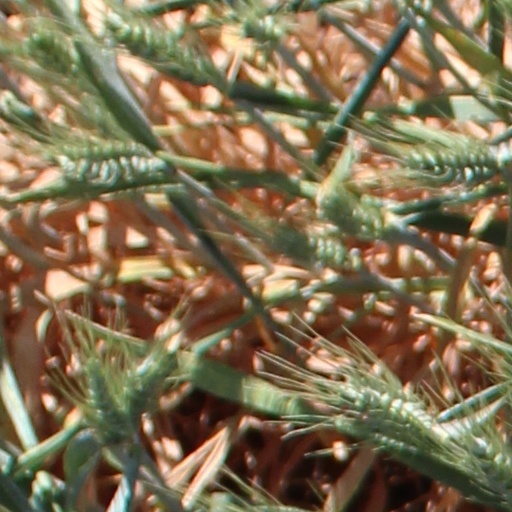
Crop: wheat